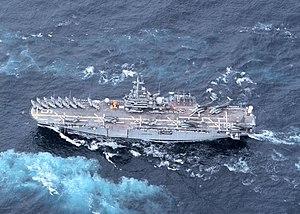
L'USS Guam (LPH-9) est un navire d'assaut amphibie de classe Iwo Jima construit pour l'United States Navy dans les années 1960.